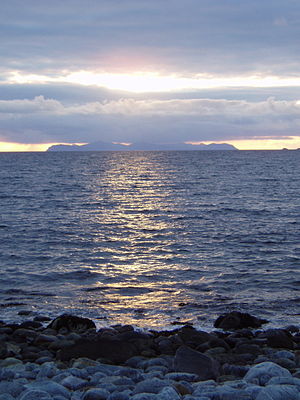
Andfjorden
Udsigt fra Nupen i Kvæfjord over til Andøya
Udsigt fra Nupen i Kvæfjord over til Andøya
Andfjorden er et sund som adskiller Andøya i Nordland fylke og Senja i Troms og Finnmark. I sydvest går Andfjorden over i Kvæfjorden og Godfjorden mod Hinnøya. I sydøst går Andfjorden over i Vågsfjorden. Inde i Andfjorden ligger øerne i den tidligere Bjarkøy kommune, med Grytøya som den største. Andfjorden er ca. 30 km bred og op til 517 meter dyb.